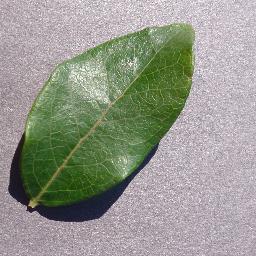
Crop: blueberry
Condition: healthy